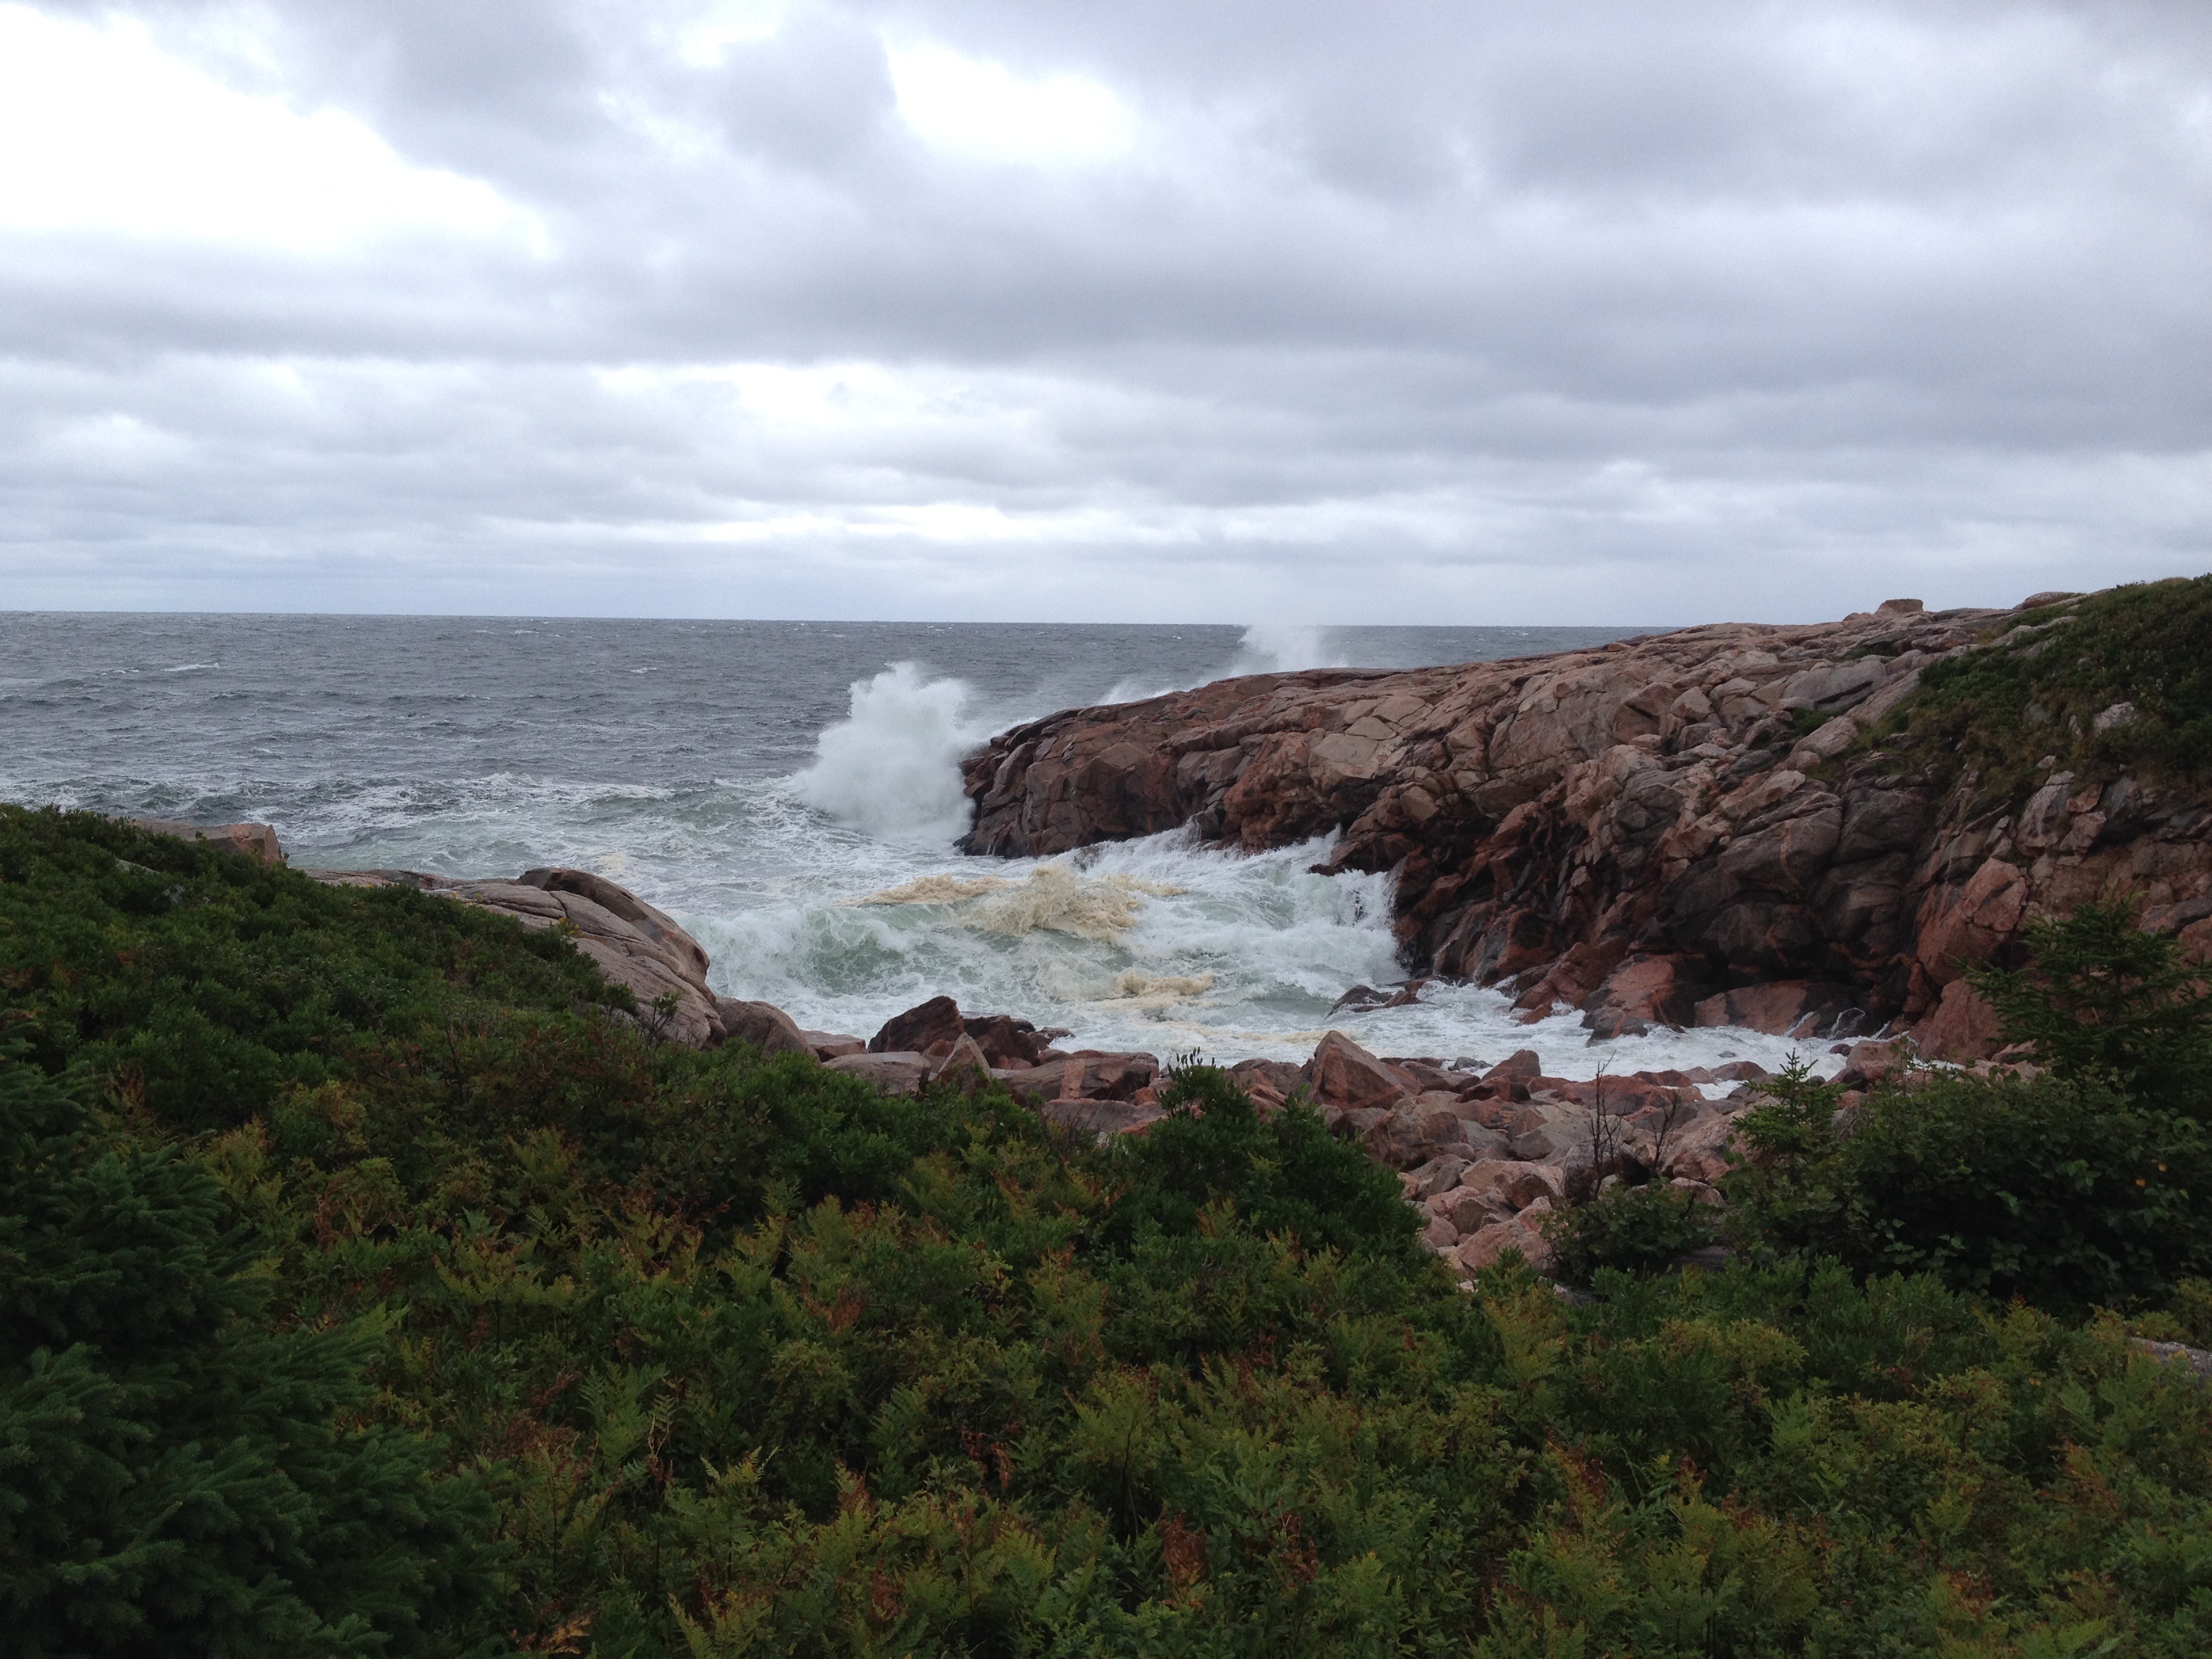
beach, landscape, sea, coast, nature, outdoor, rock, ocean, cloud, shore, wave, cliff, cove, bay, terrain, body of water, loch, cape, landform, summer beach, cape breton, geographical feature